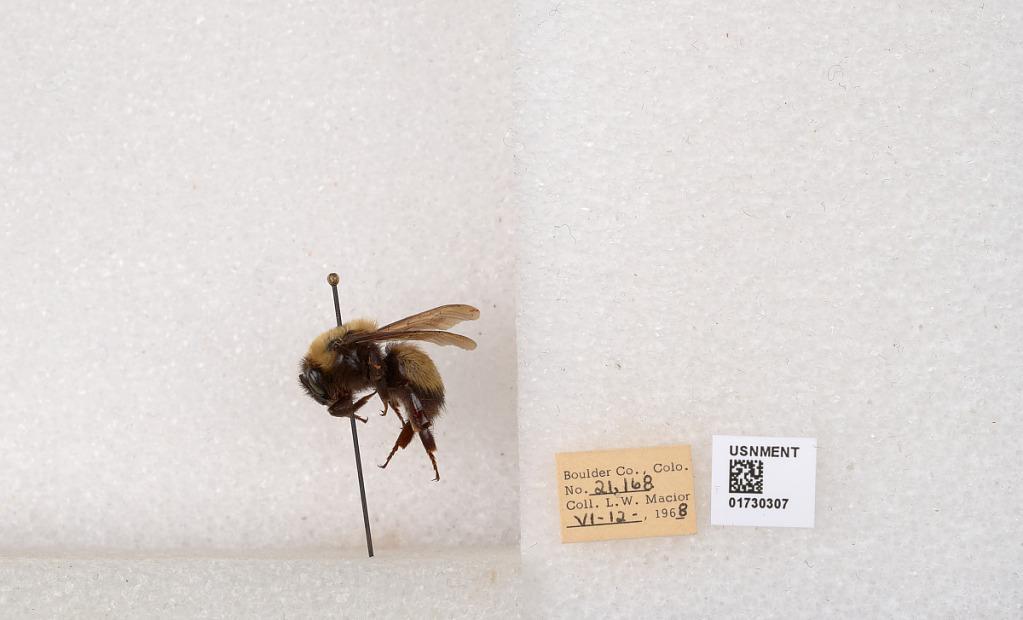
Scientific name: Bombus (Bombus) nevadensis Cresson